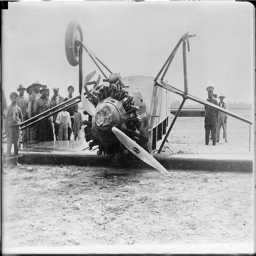
A crashed airplane sitting upside down on a field.
A group of people gather around an airplane.
There is a plane upside down on the ground
A upside down airplane surrounded by a group of people.
an old photo of a plane upside down with people standing around it